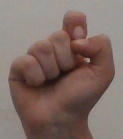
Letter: fa